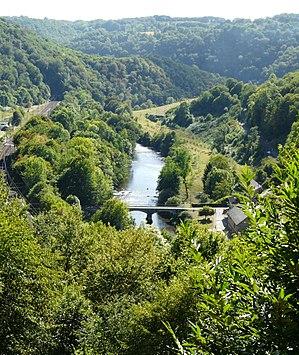
La Vézère au pont de Comborn, entre Estivaux à gauche et Orgnac-sur-Vézère à droite
Orgnac-sur-Vézère est une commune française située dans le département de la Corrèze, en région Nouvelle-Aquitaine.